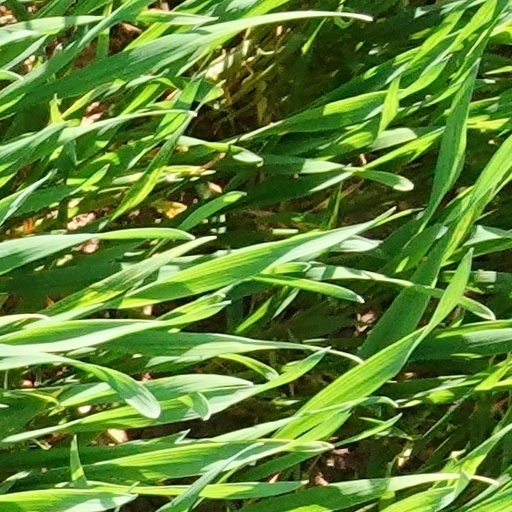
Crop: wheat